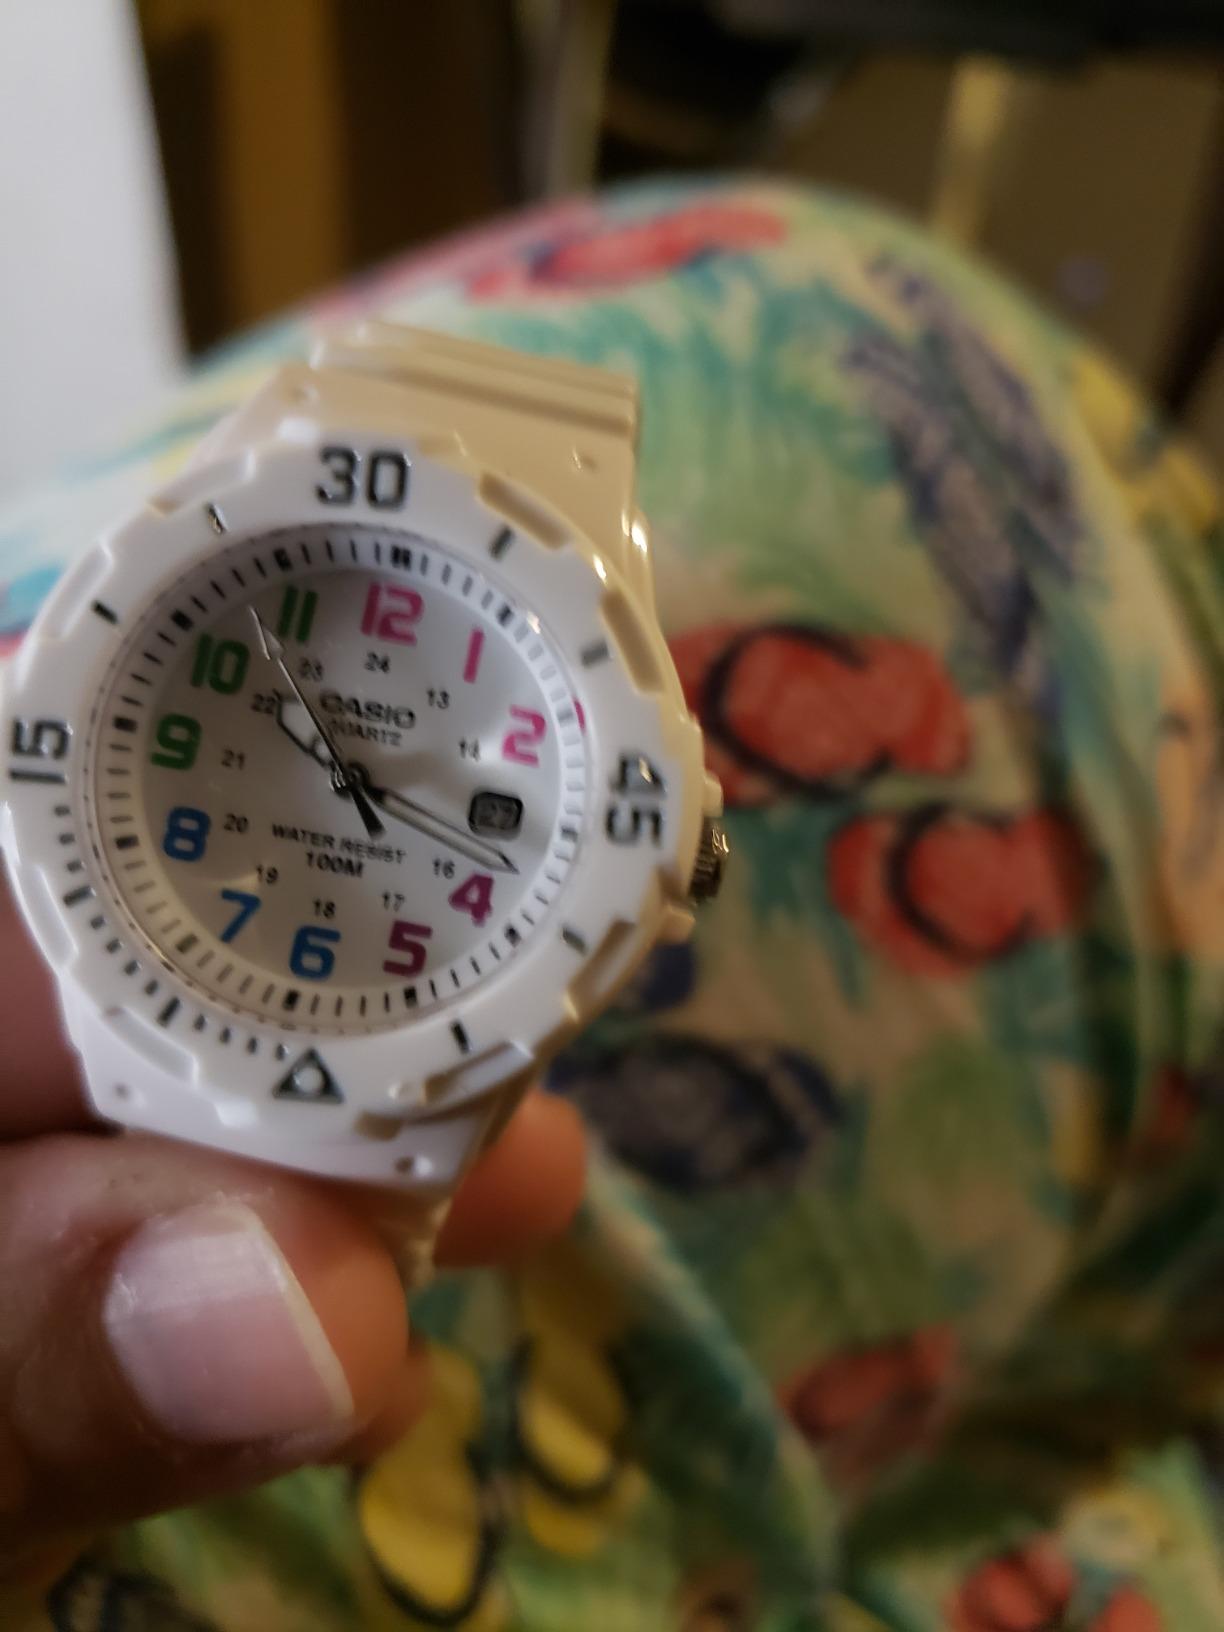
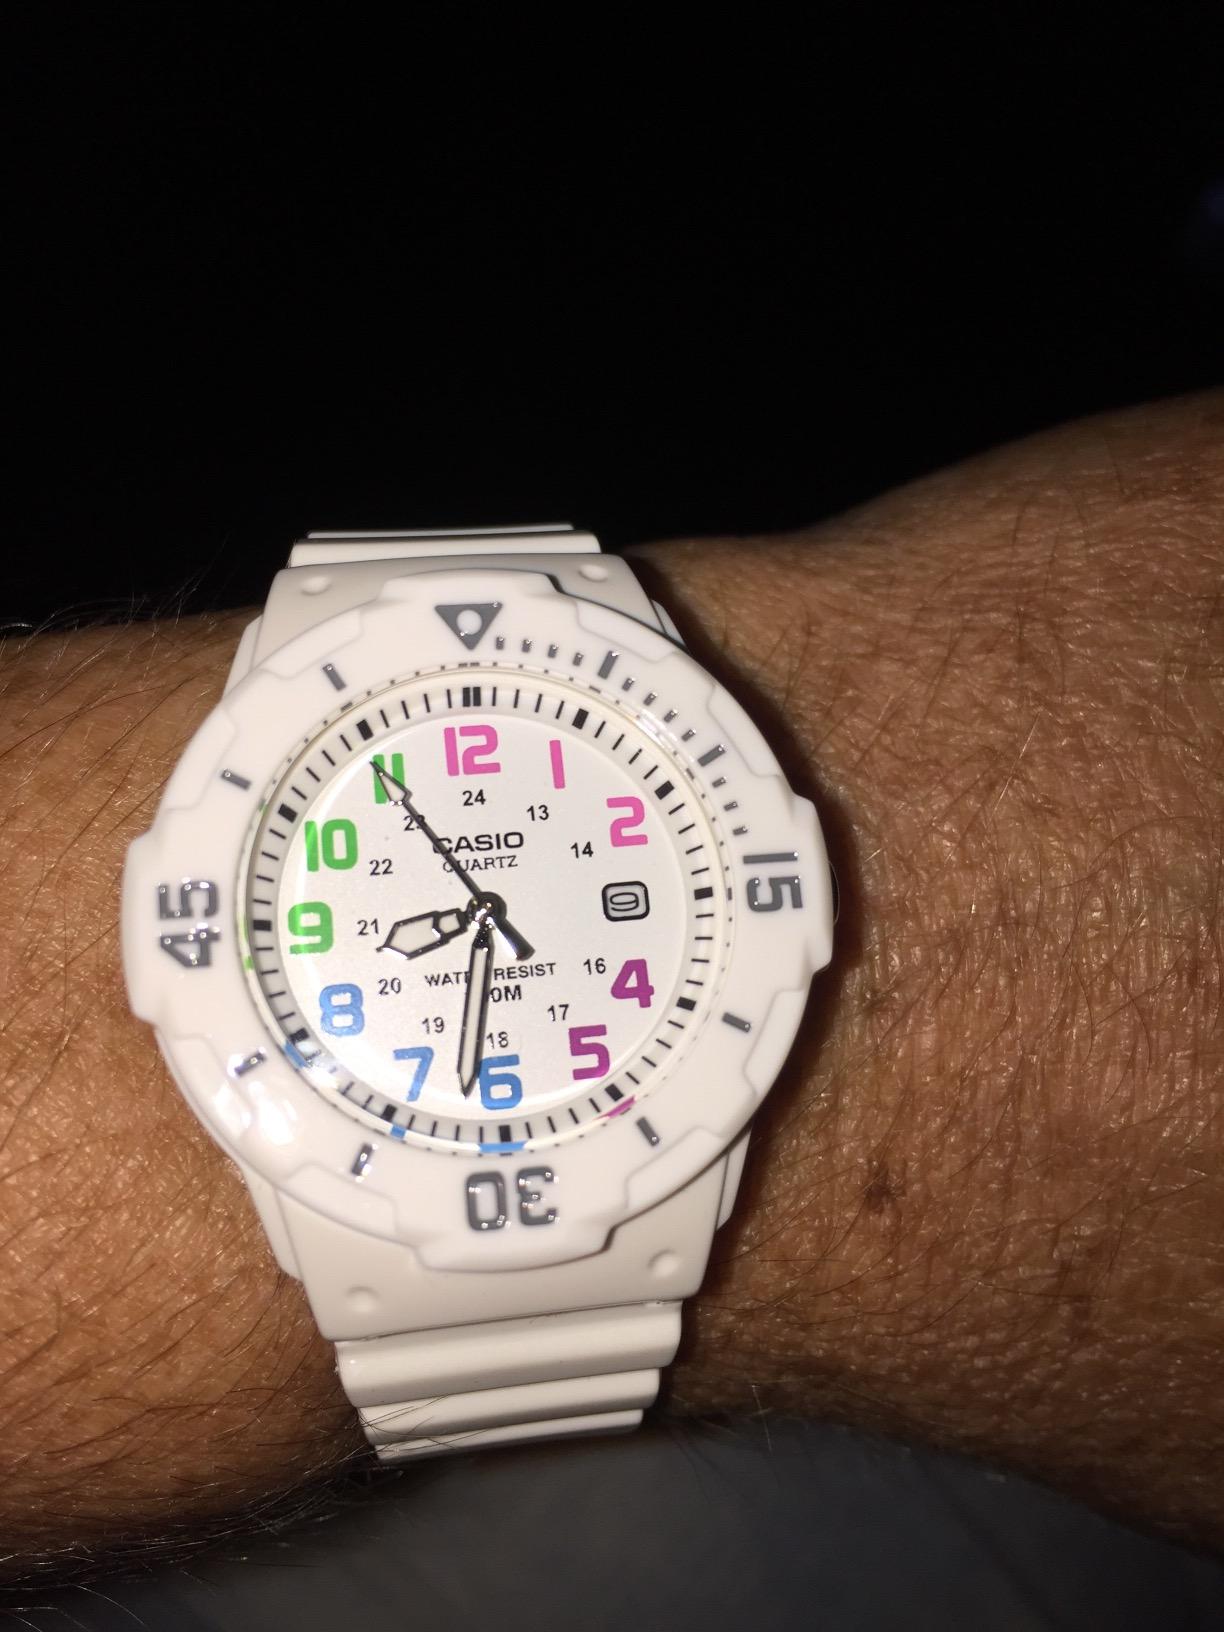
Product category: accessories_watch
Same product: yes